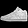
Label: Sneaker